Anton Kanibolotskyi

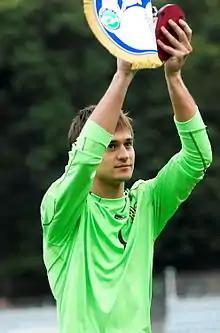
Kanibolotskyi with Ukraine U21 in 2009

Anton Olehovych Kanibolotskyi (born 16 May 1988) is a Ukrainian former professional footballer who played as a goalkeeper.